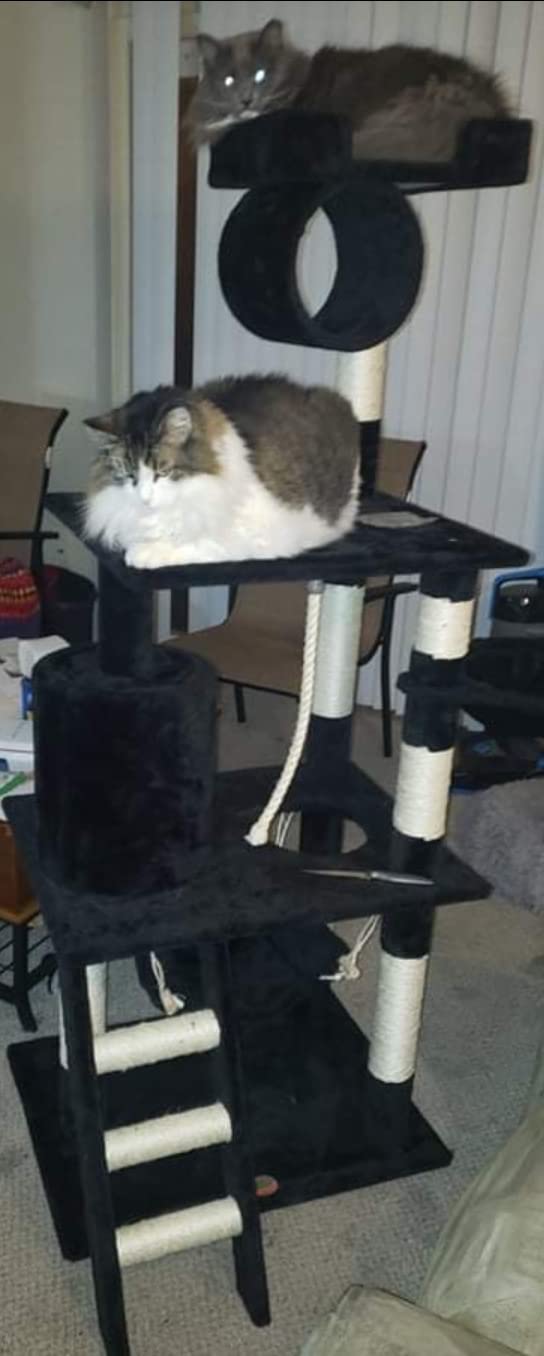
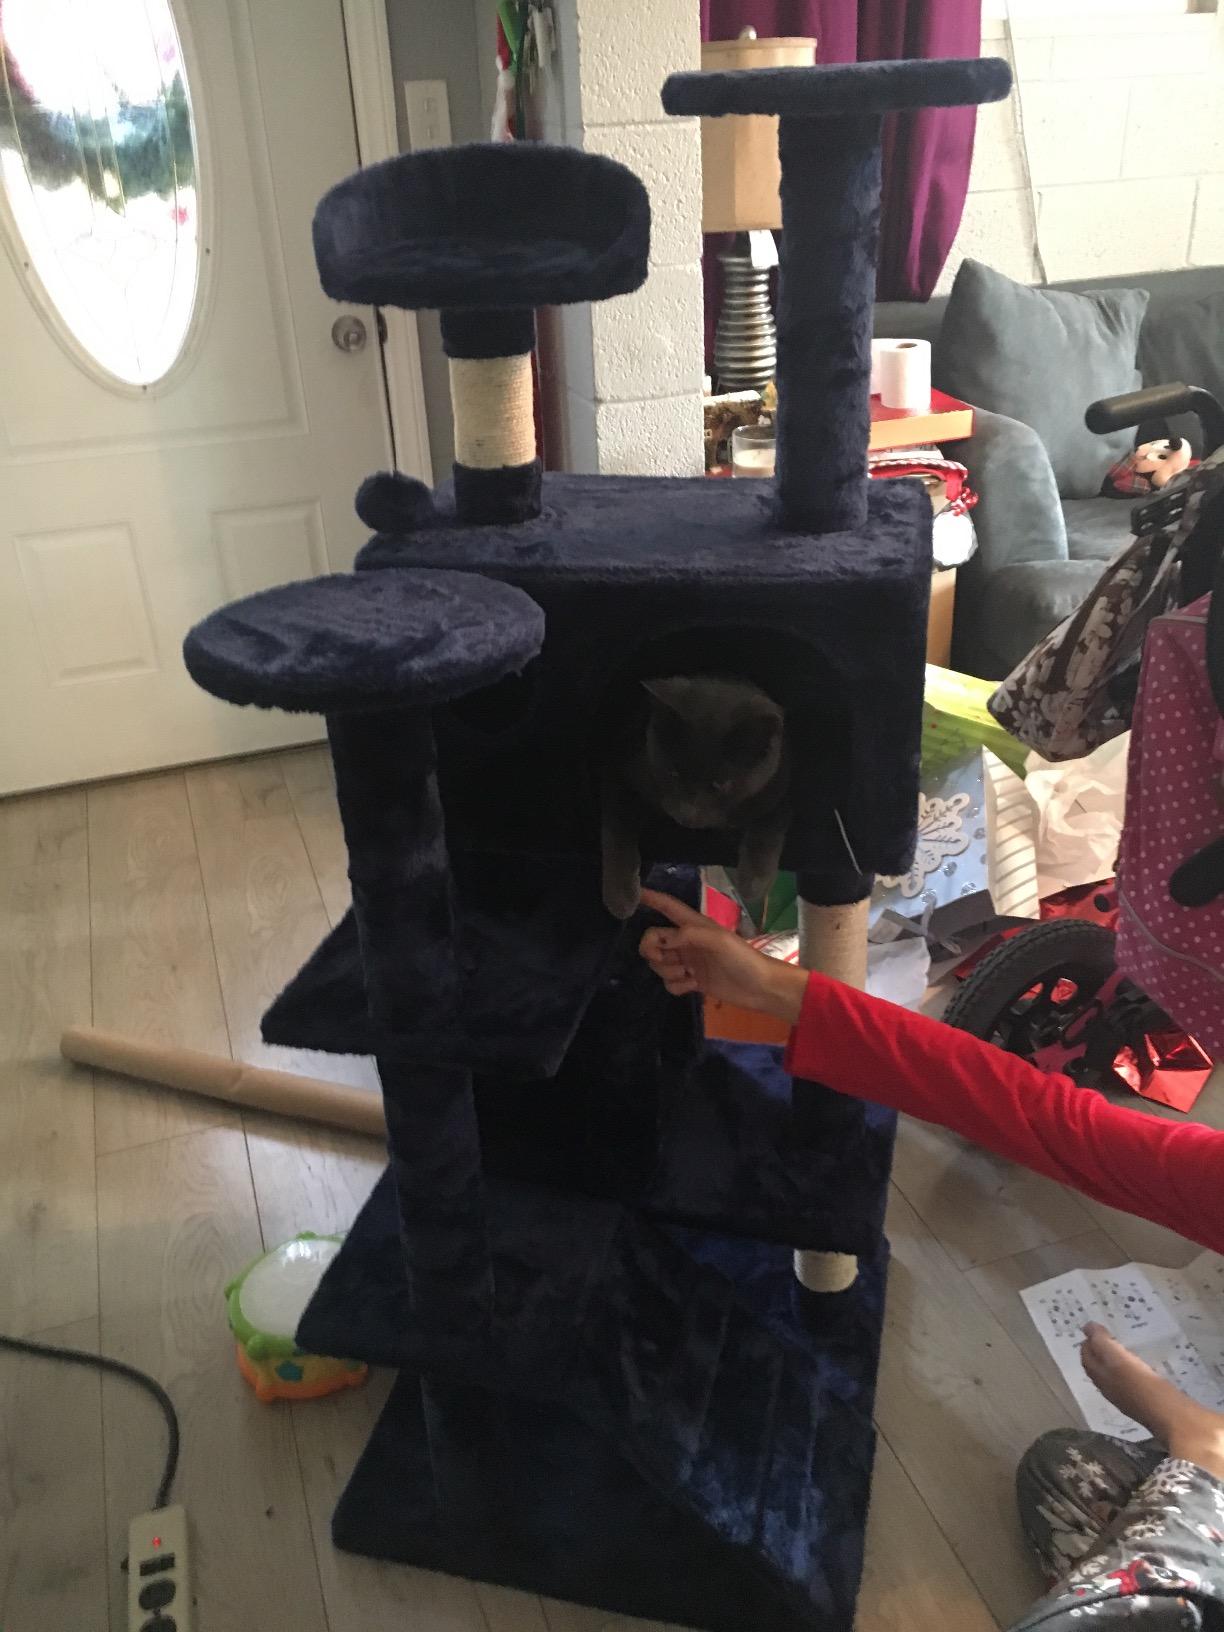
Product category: items_cat tree
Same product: no